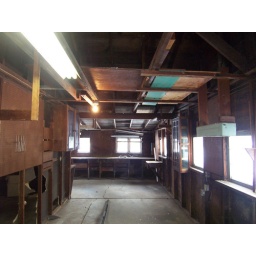
This was the garage when we bought the house. There was a partially destroyed wall in the middle and a one car garage door.